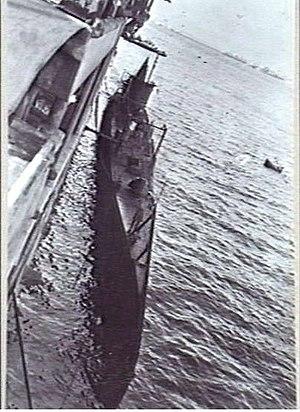
Le HNLMS K XV ou Zr.Ms. K XV est un sous-marin de la classe K XIV en service dans la Koninklijke Marine pendant la Seconde Guerre mondiale.